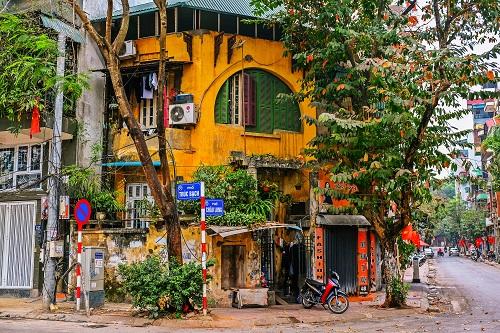
có một cái biển báo ở bên trái của căn nhà có tường được sơn màu vàng